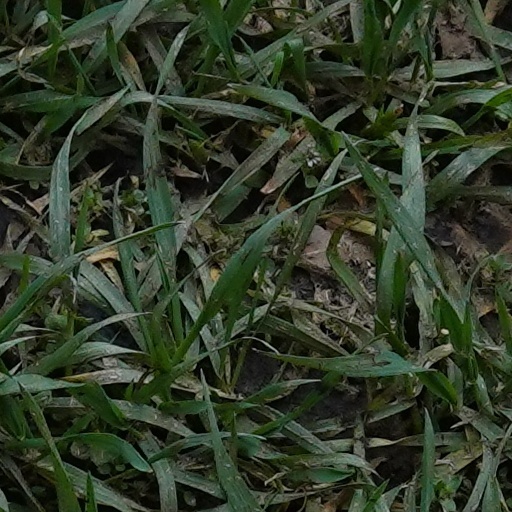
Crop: wheat